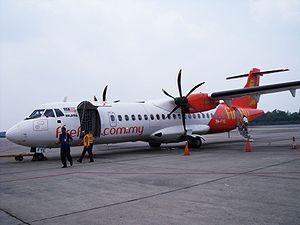
Firefly est une compagnie aérienne à bas coût malaisienne, filiale de Malaysia Airlines, la compagnie nationale. Sa base est l'aéroport Sultan Abdul Aziz Shah à Subang Jaya, dans l'État de Selangor près de la capitale Kuala Lumpur..